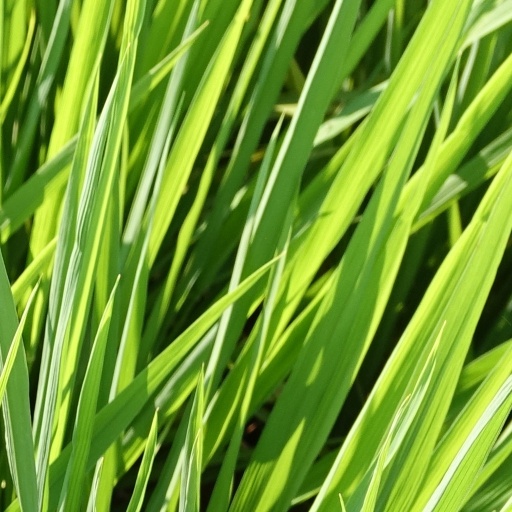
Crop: rice